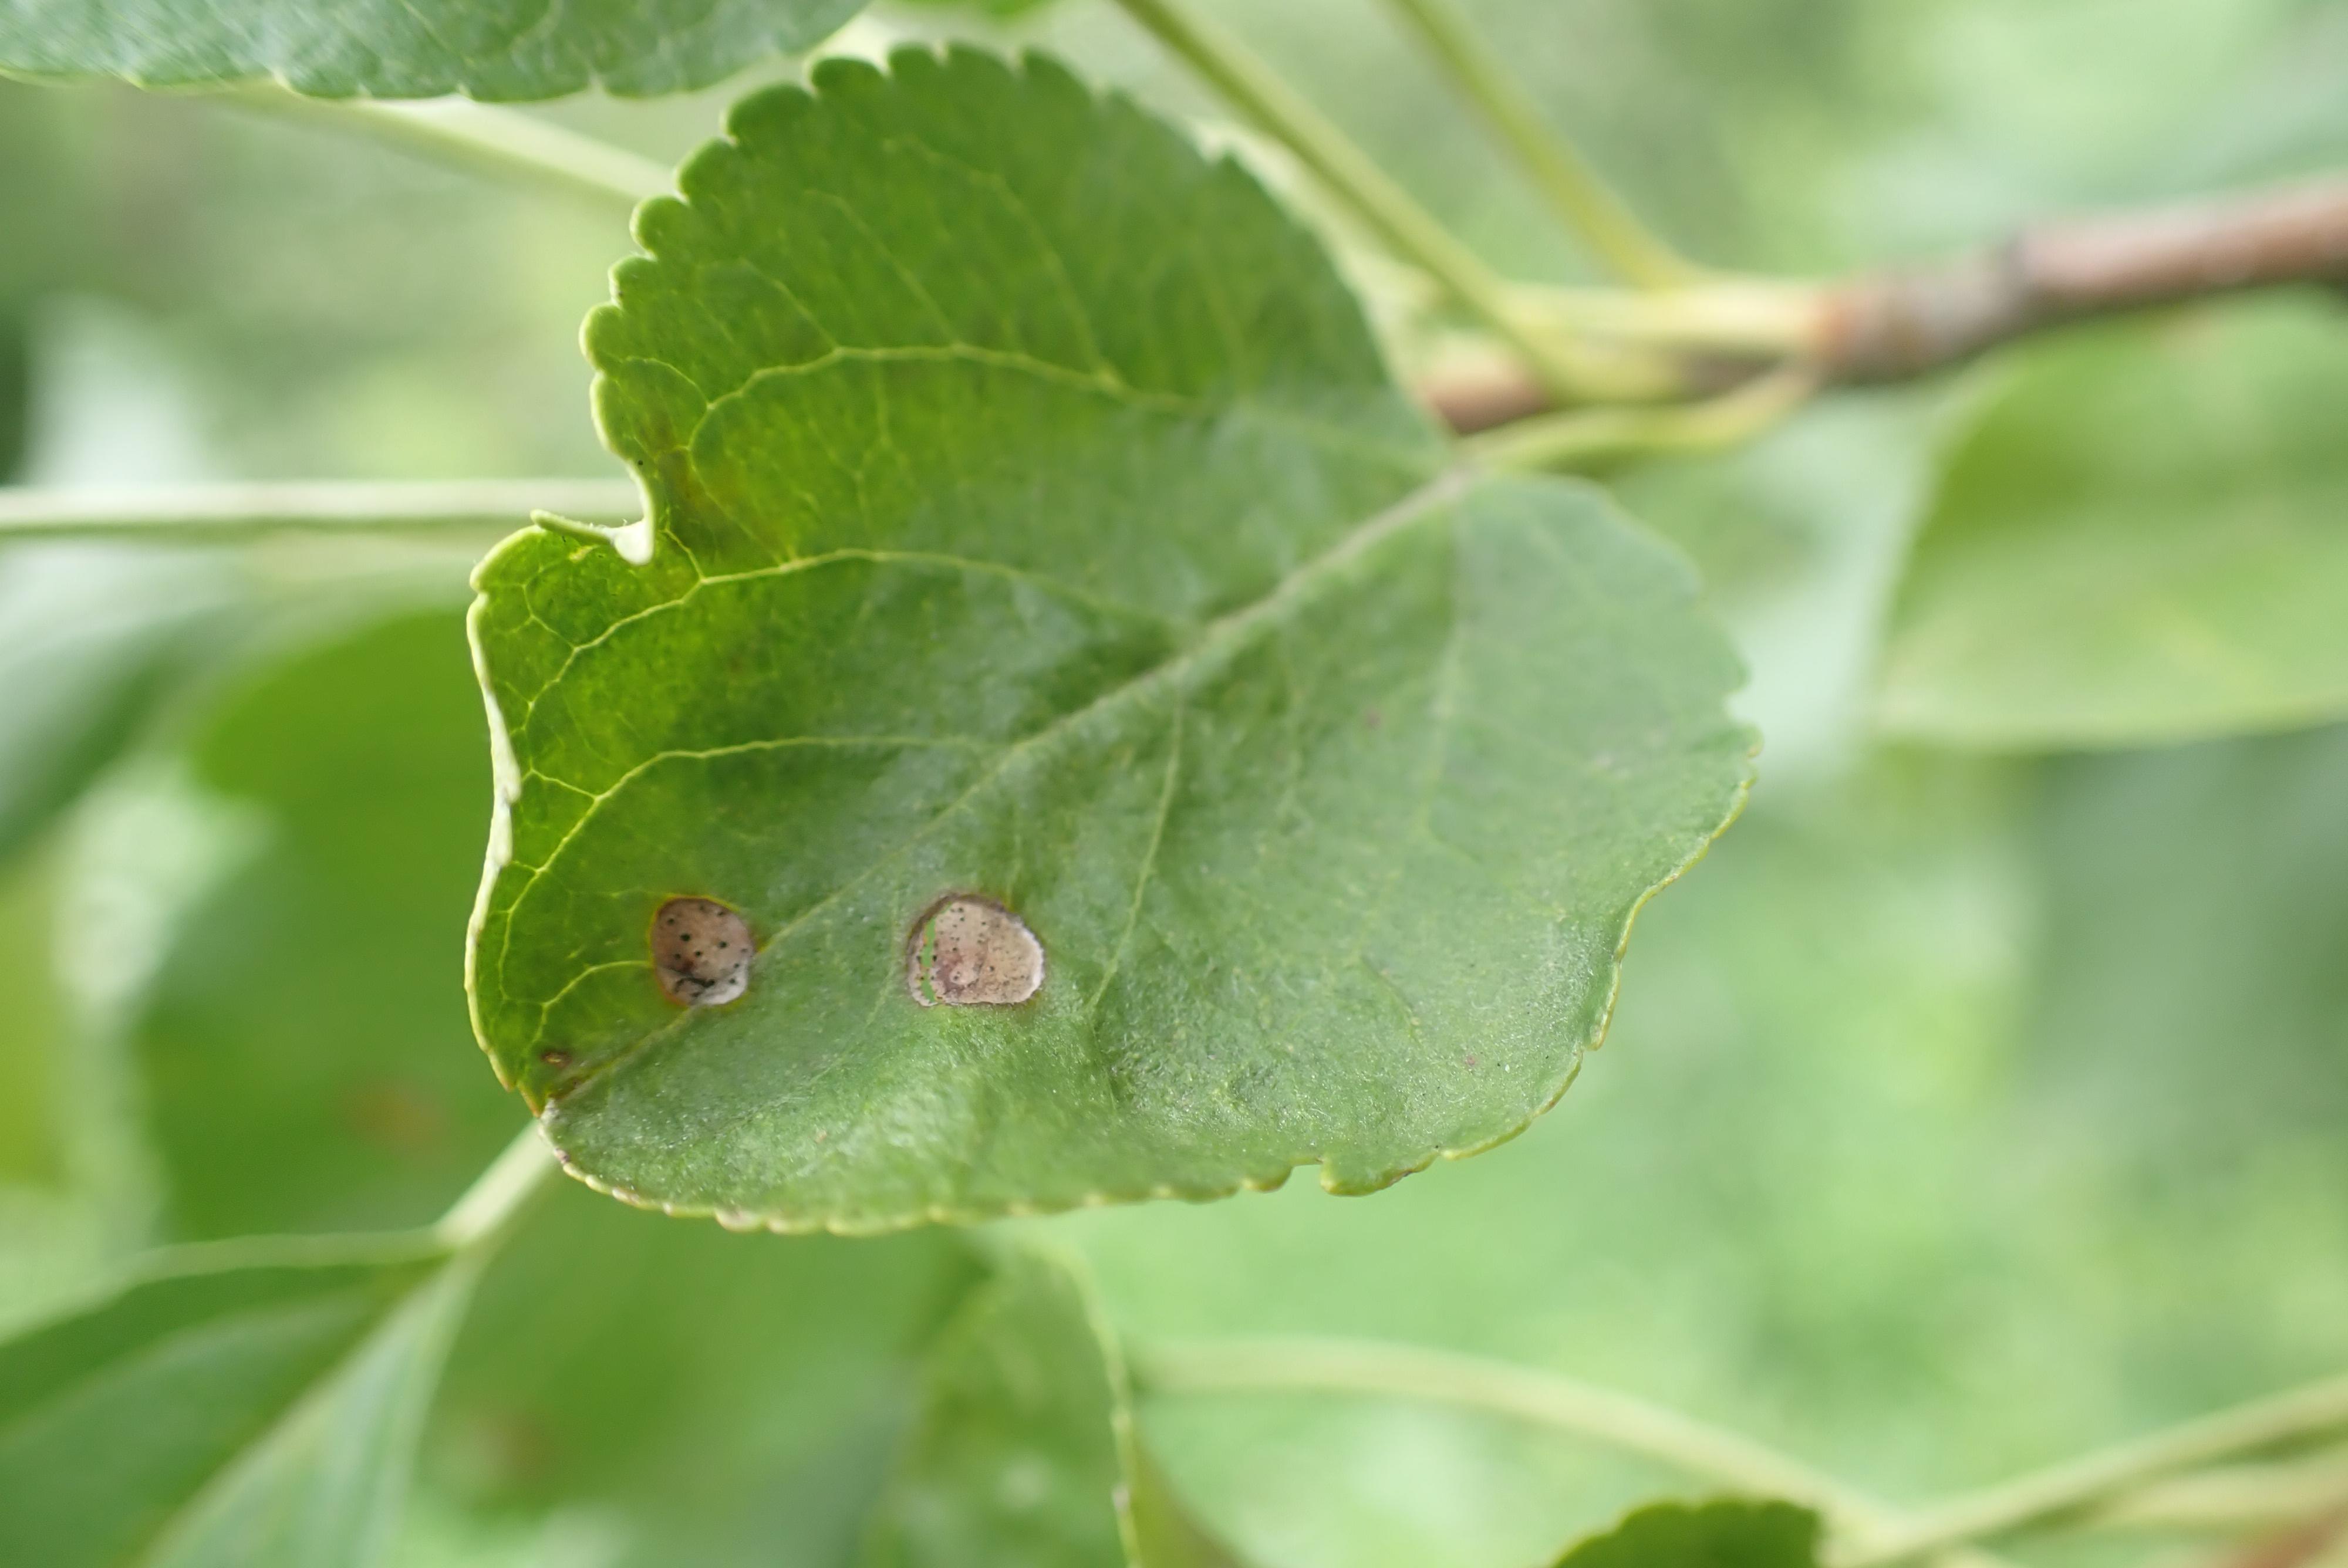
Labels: frog_eye_leaf_spot